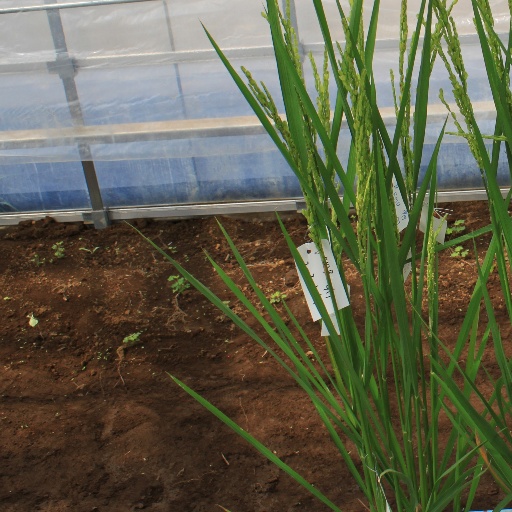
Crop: rice